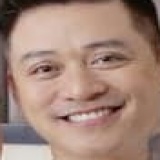
ca sĩ Tuấn Hưng